Bay Head, New Jersey

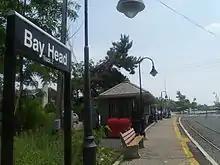
Bay Head station, which is the terminus of NJ Transit's North Jersey Coast Line

The Bayhead Land Company was incorporated on September 6, 1879, capitalized at $12,000. The founding partners were David H. Mount of Rocky Hill, and three Princeton men: Edward Howe, his brother Leavitt Howe and William Harris. Within several years, the resort had grown in population, with a seawall installed, roads built and graded. In 1882, Bay Head had 20 new cottages and a population of 75.